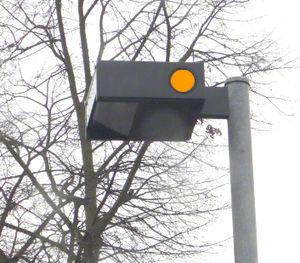
Lanterne d'éclairage public LCP400 équipée de feux oranges clignotants de chaque côté